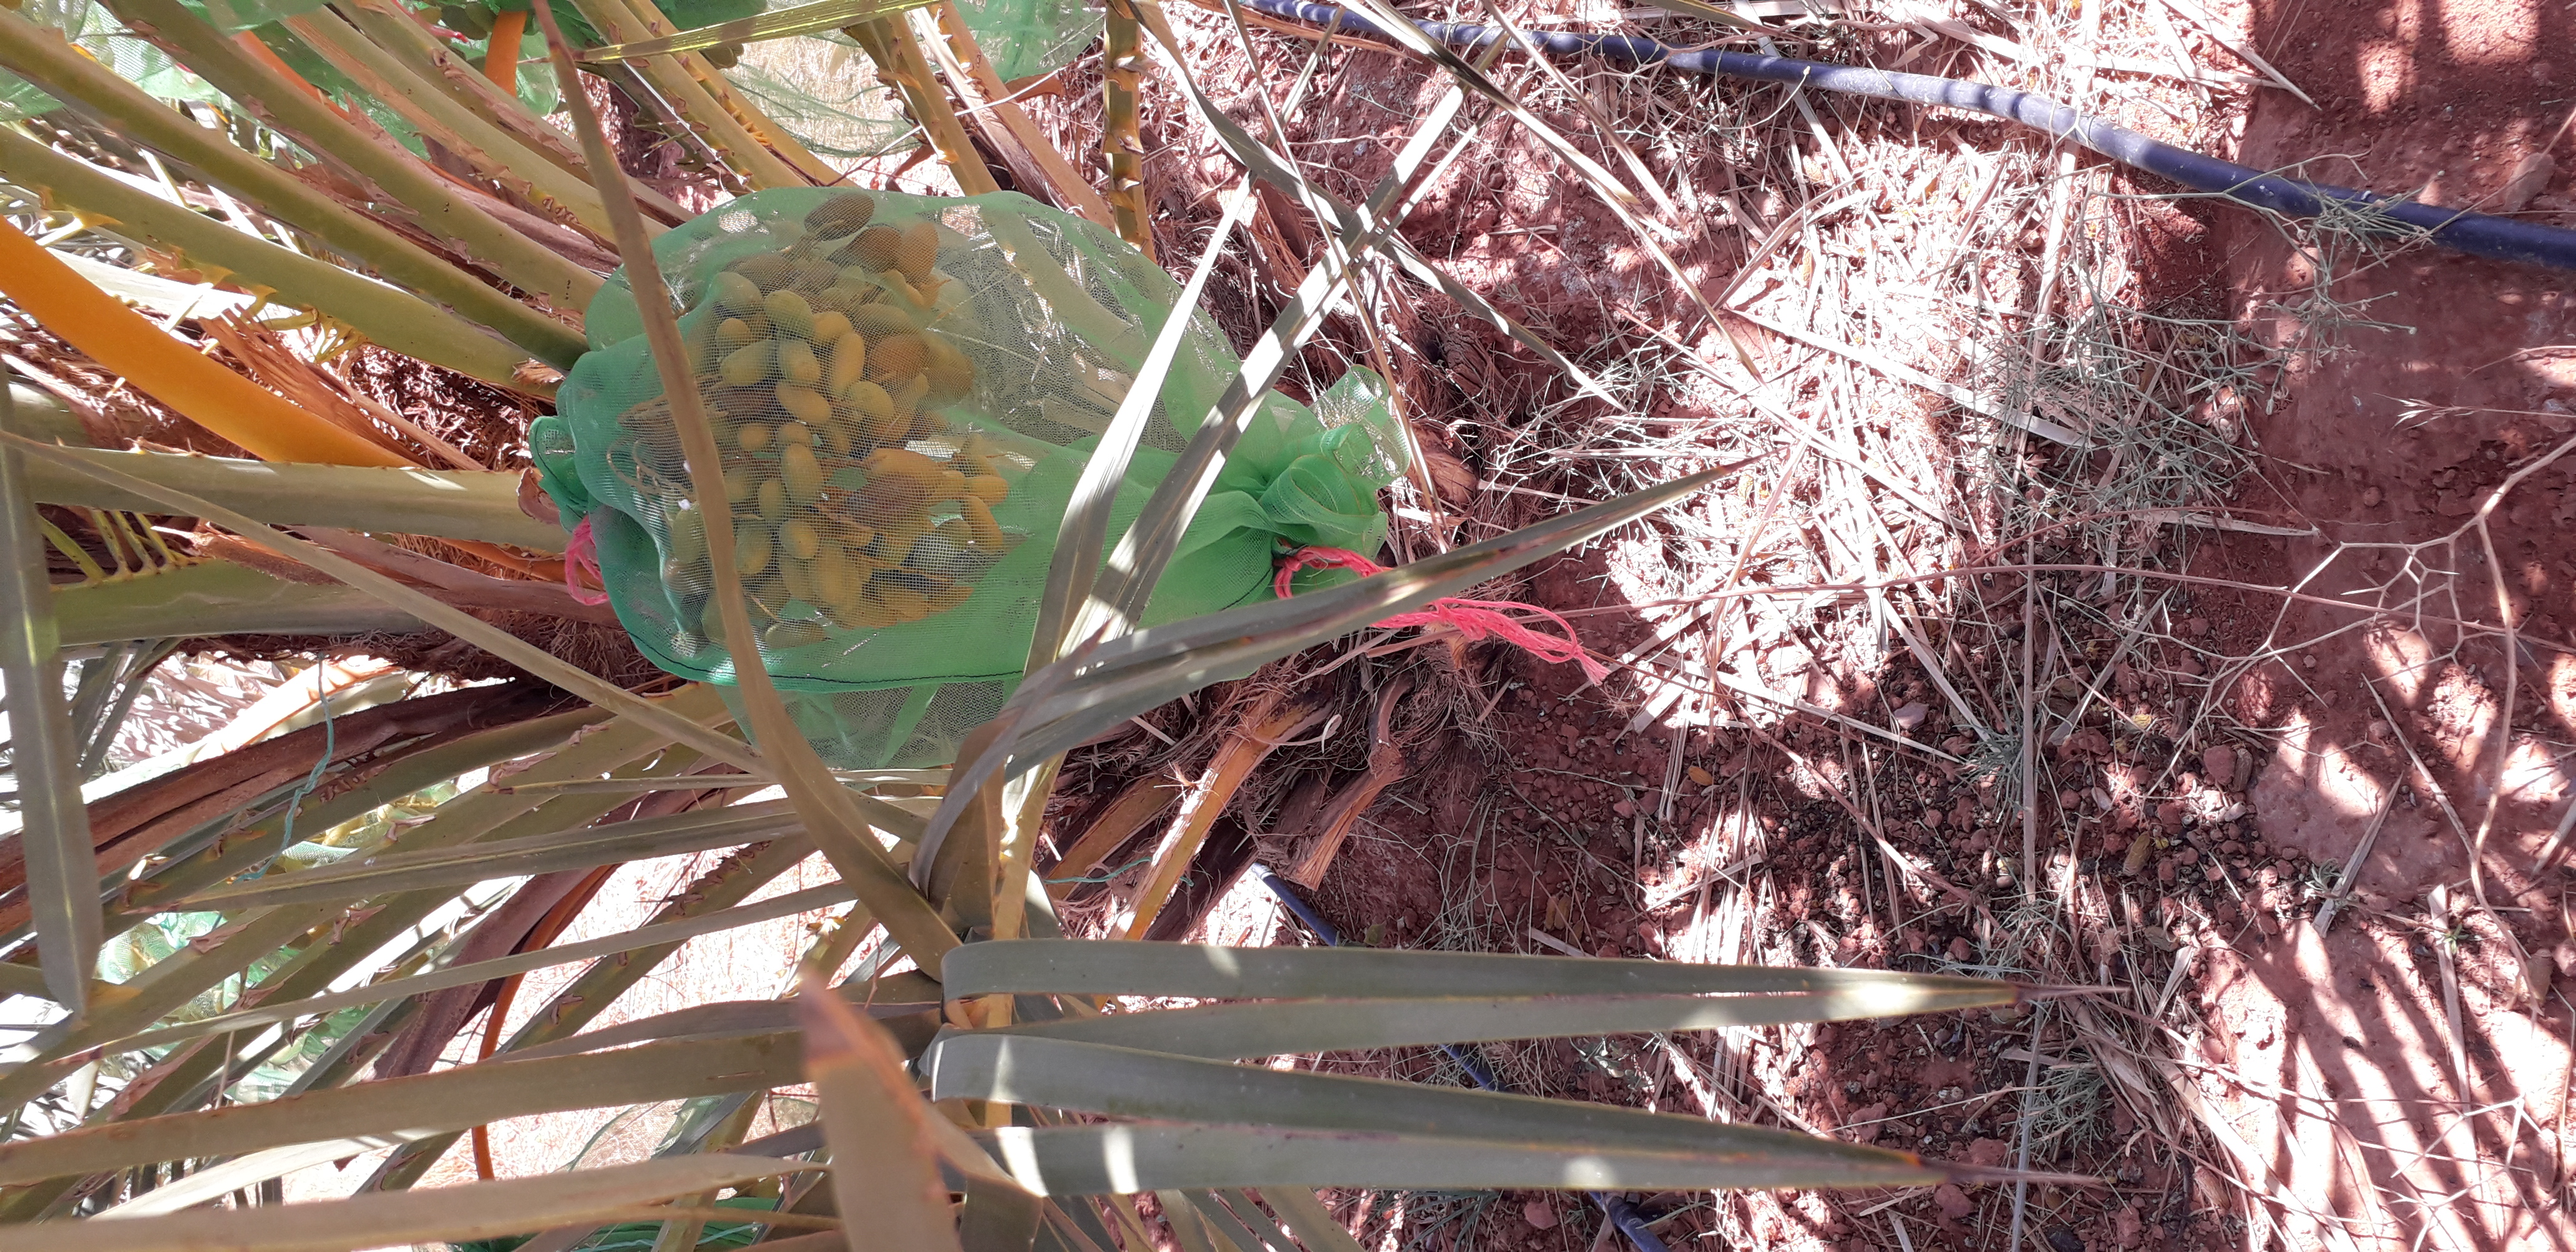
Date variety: kholt